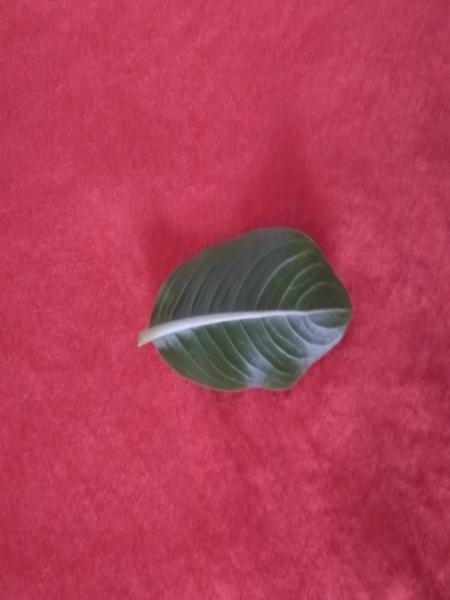
Plant: Catharanthus